Birdy the Mighty

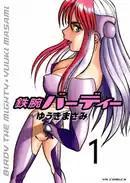
First volume cover of the 2002 series

Written and illustrated by Masami Yuki, "Birdy the Mighty" was serialized in Shogakukan's manga magazine "Shōnen Sunday Zōkan" from 1985 to 1988, being serialized while Yuki was working on "Kyūkyoku Chōjin R" in "Weekly Shōnen Sunday". Yuki eventually abandoned the project, leaving it unfinished. Shogakukan released a single volume, which was listed as "volume 1", on July 18, 1996.